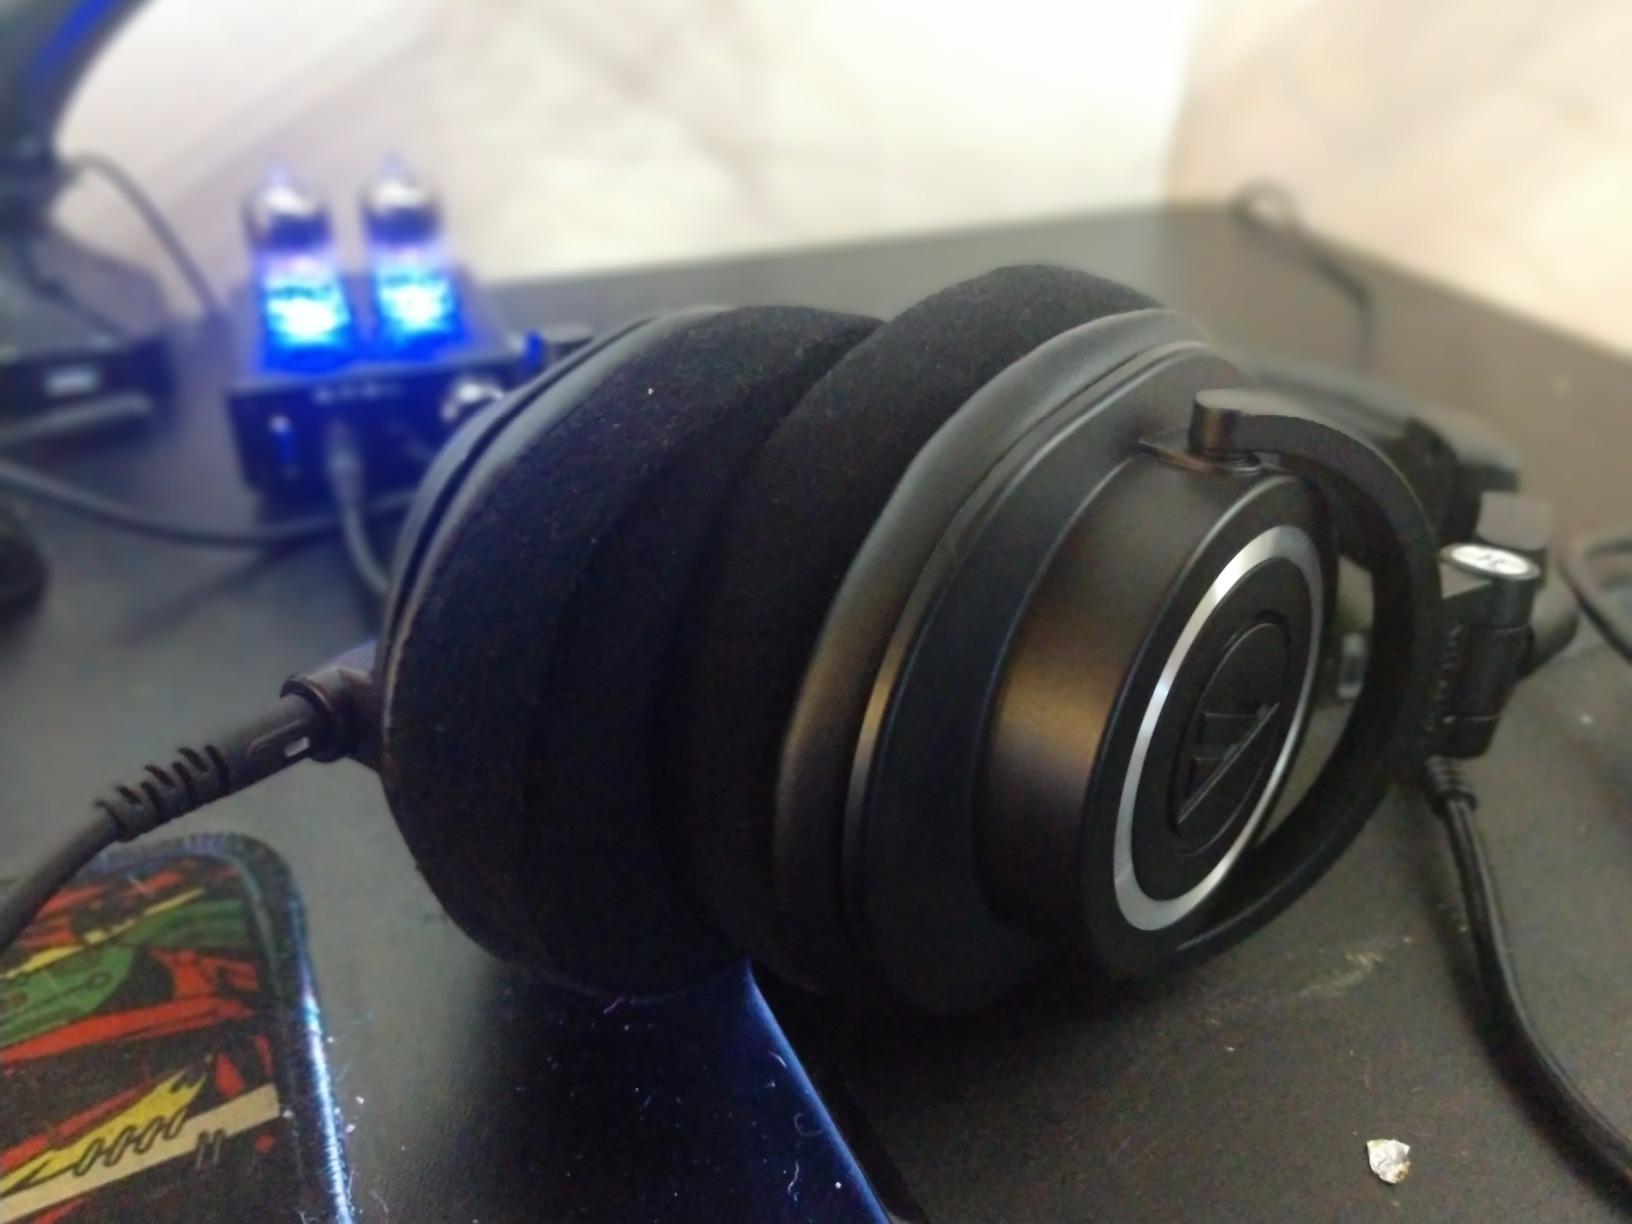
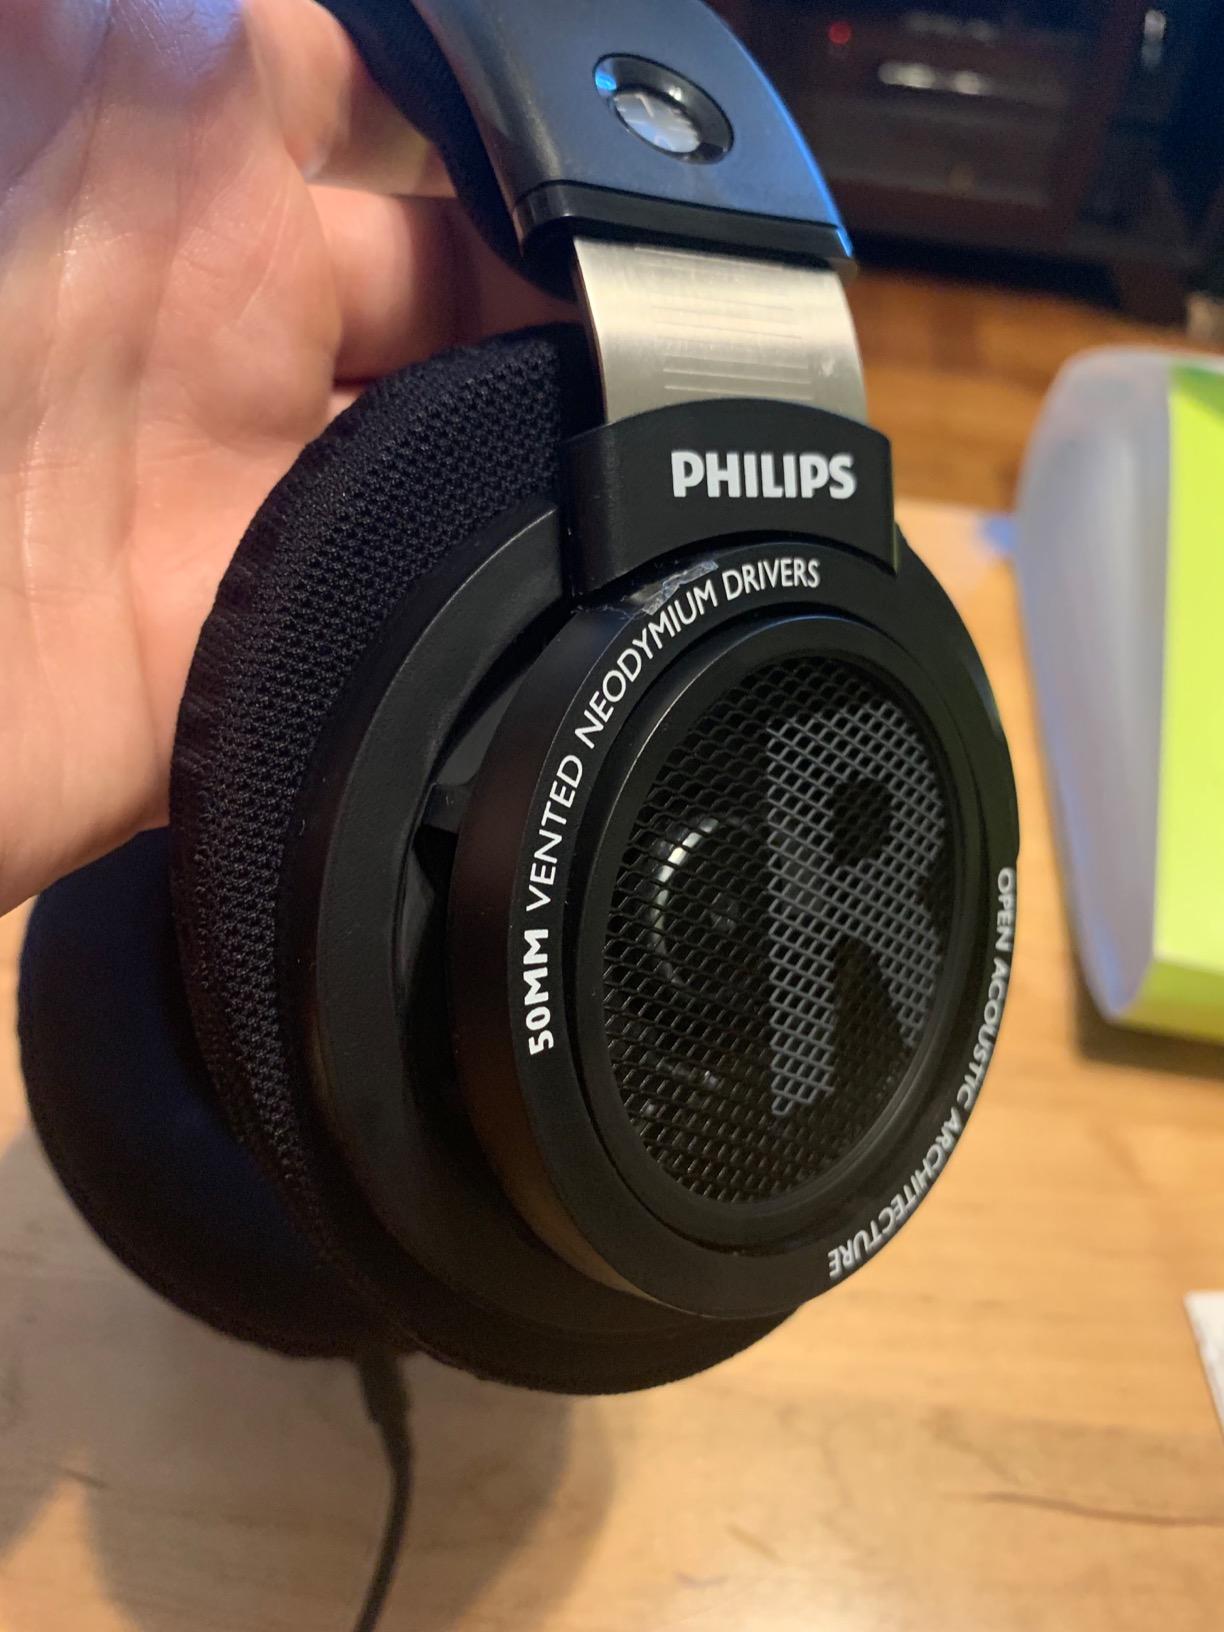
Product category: headphones
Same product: no